Corn Exchange, Leith

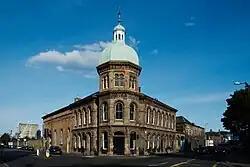
Corn Exchange, Leith

The Corn Exchange is a commercial building in Constitution Street, Leith, Scotland. The structure, which accommodates studio space and an exhibition gallery, is a Category A listed building.